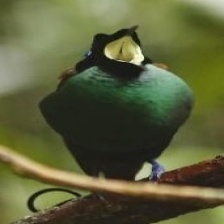
Species: WILSONS BIRD OF PARADISE
Scientific name: CICINNURUS RESPUBLICA